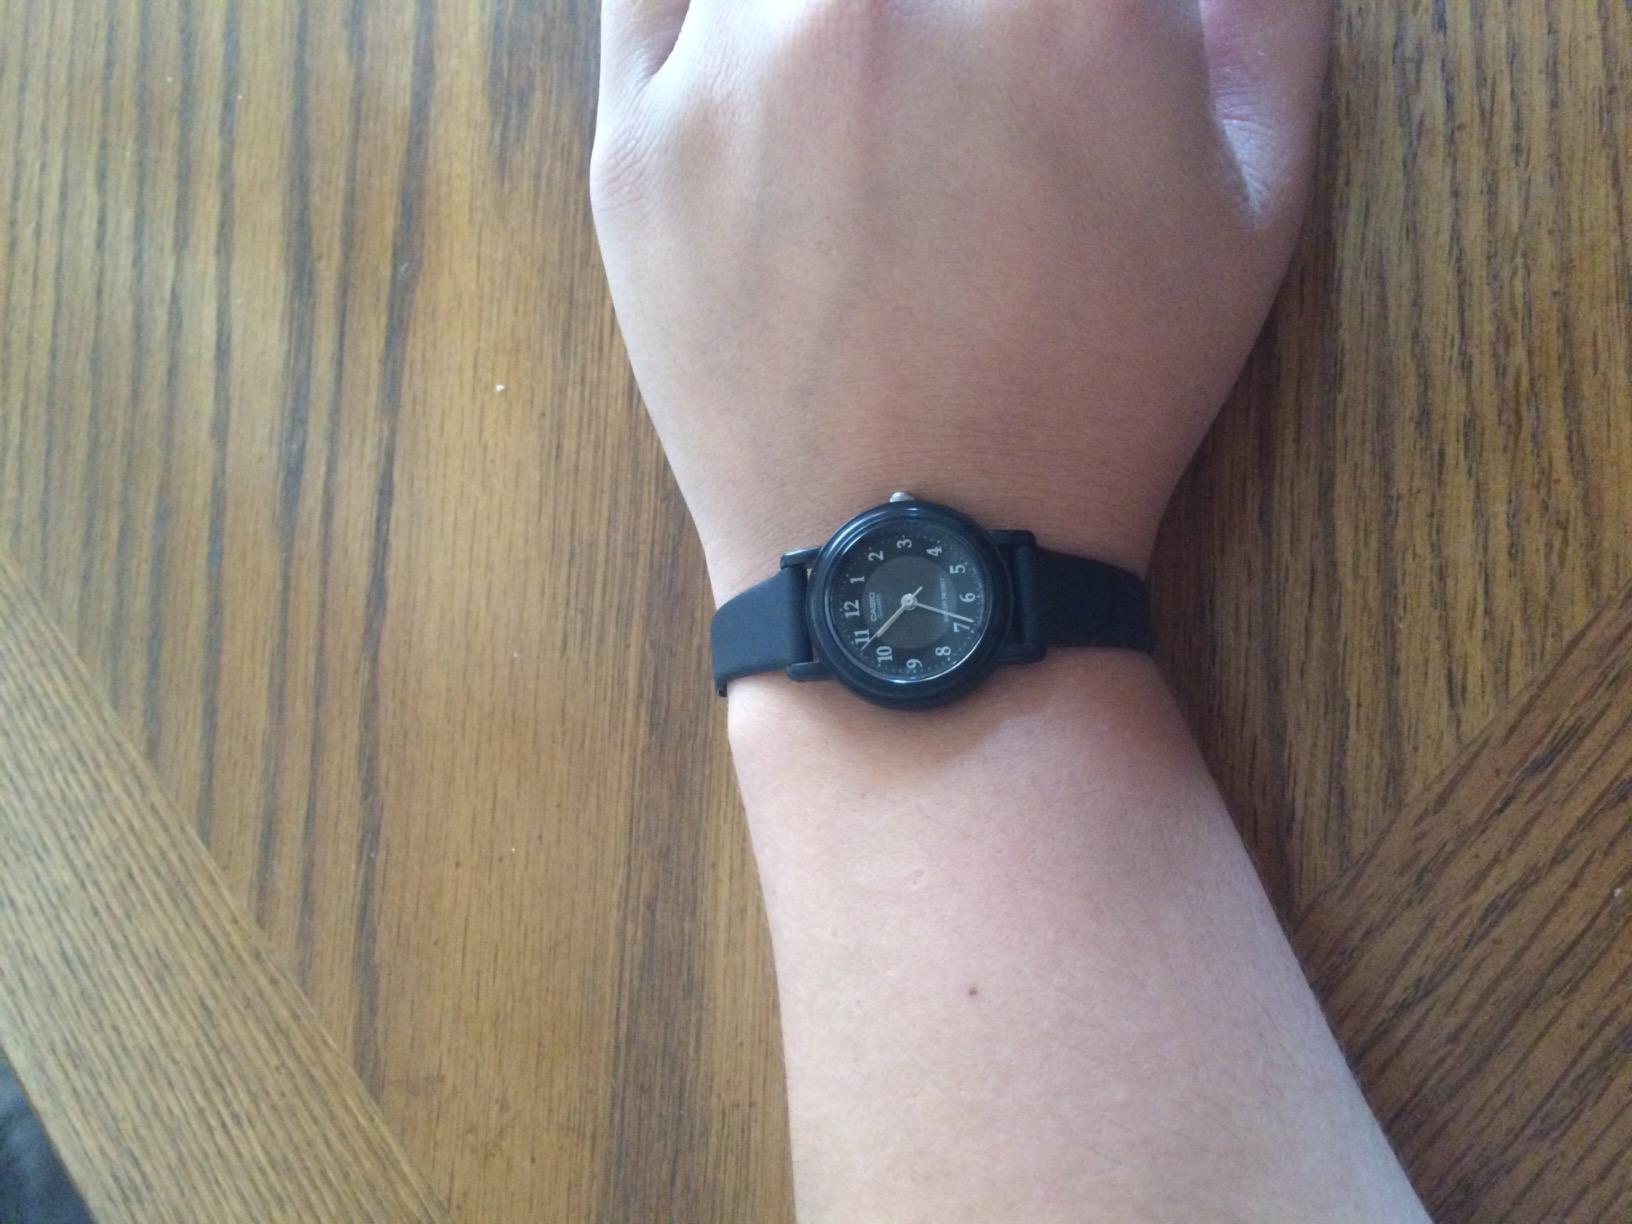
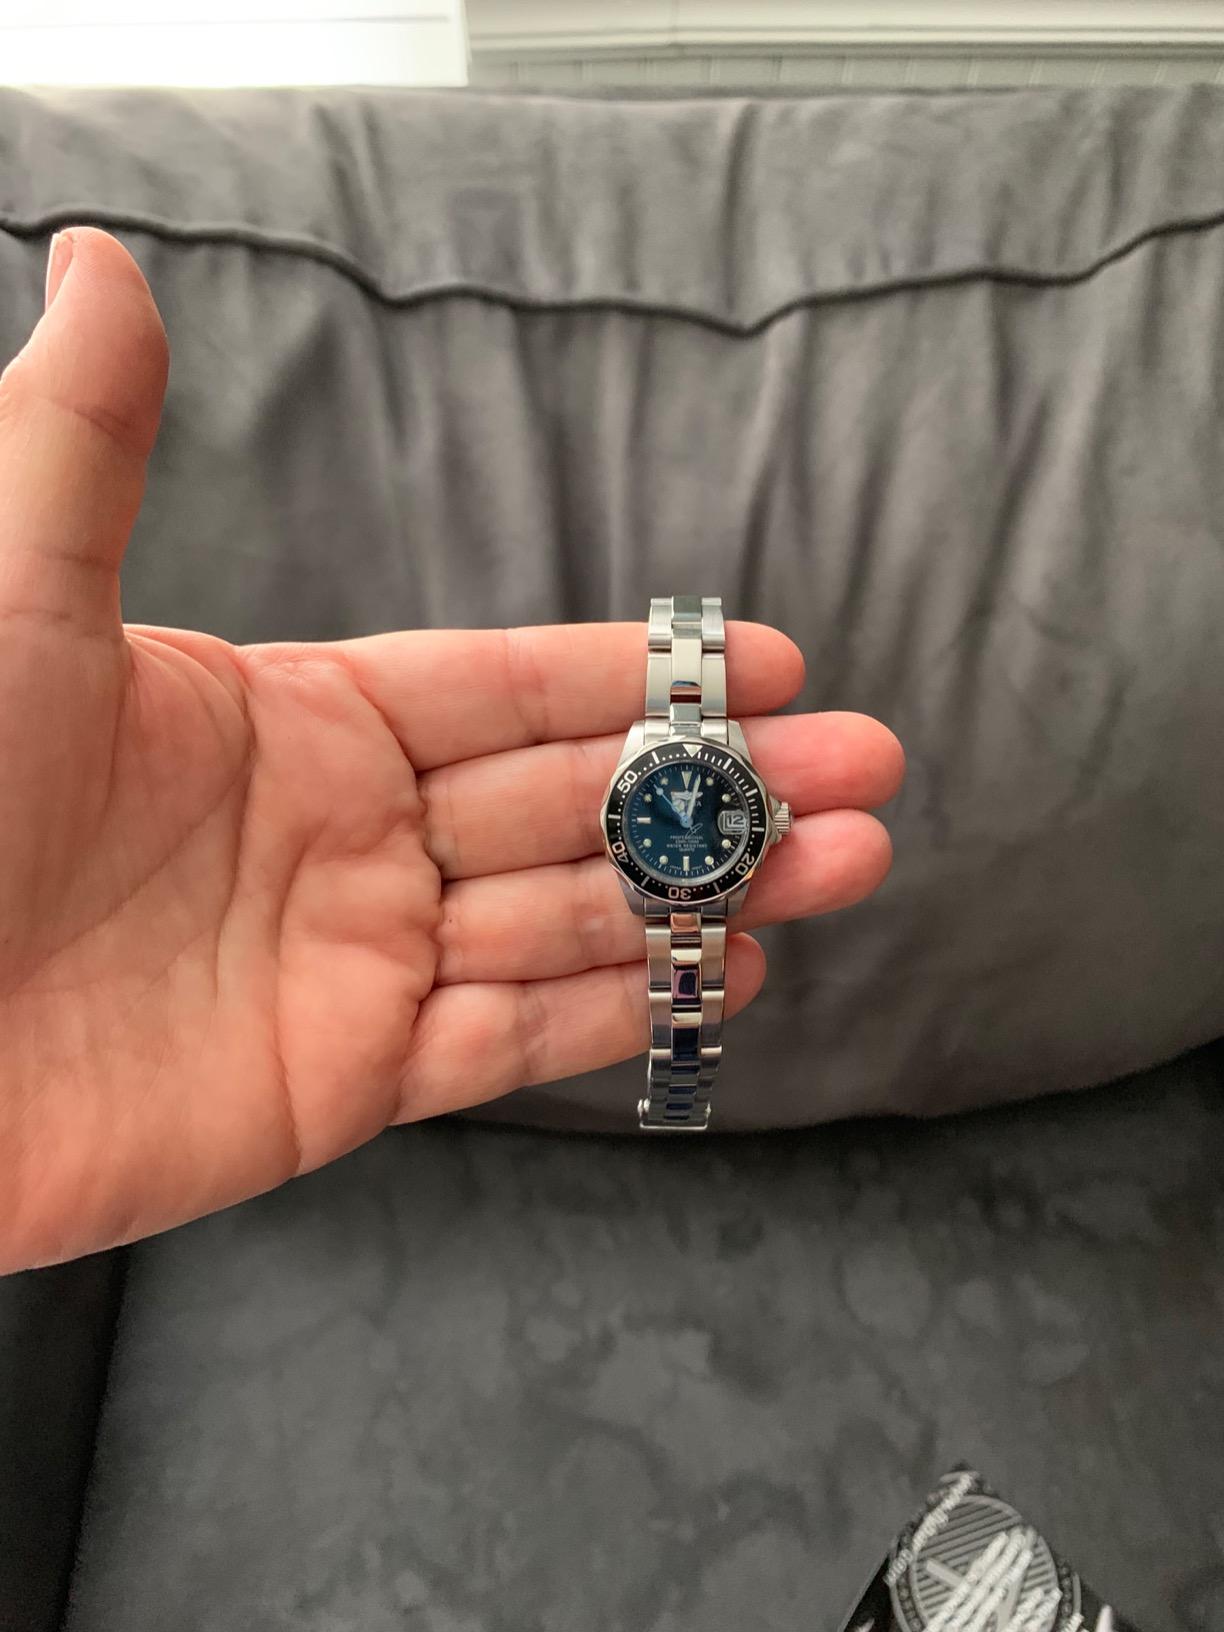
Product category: accessories_watch
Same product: no